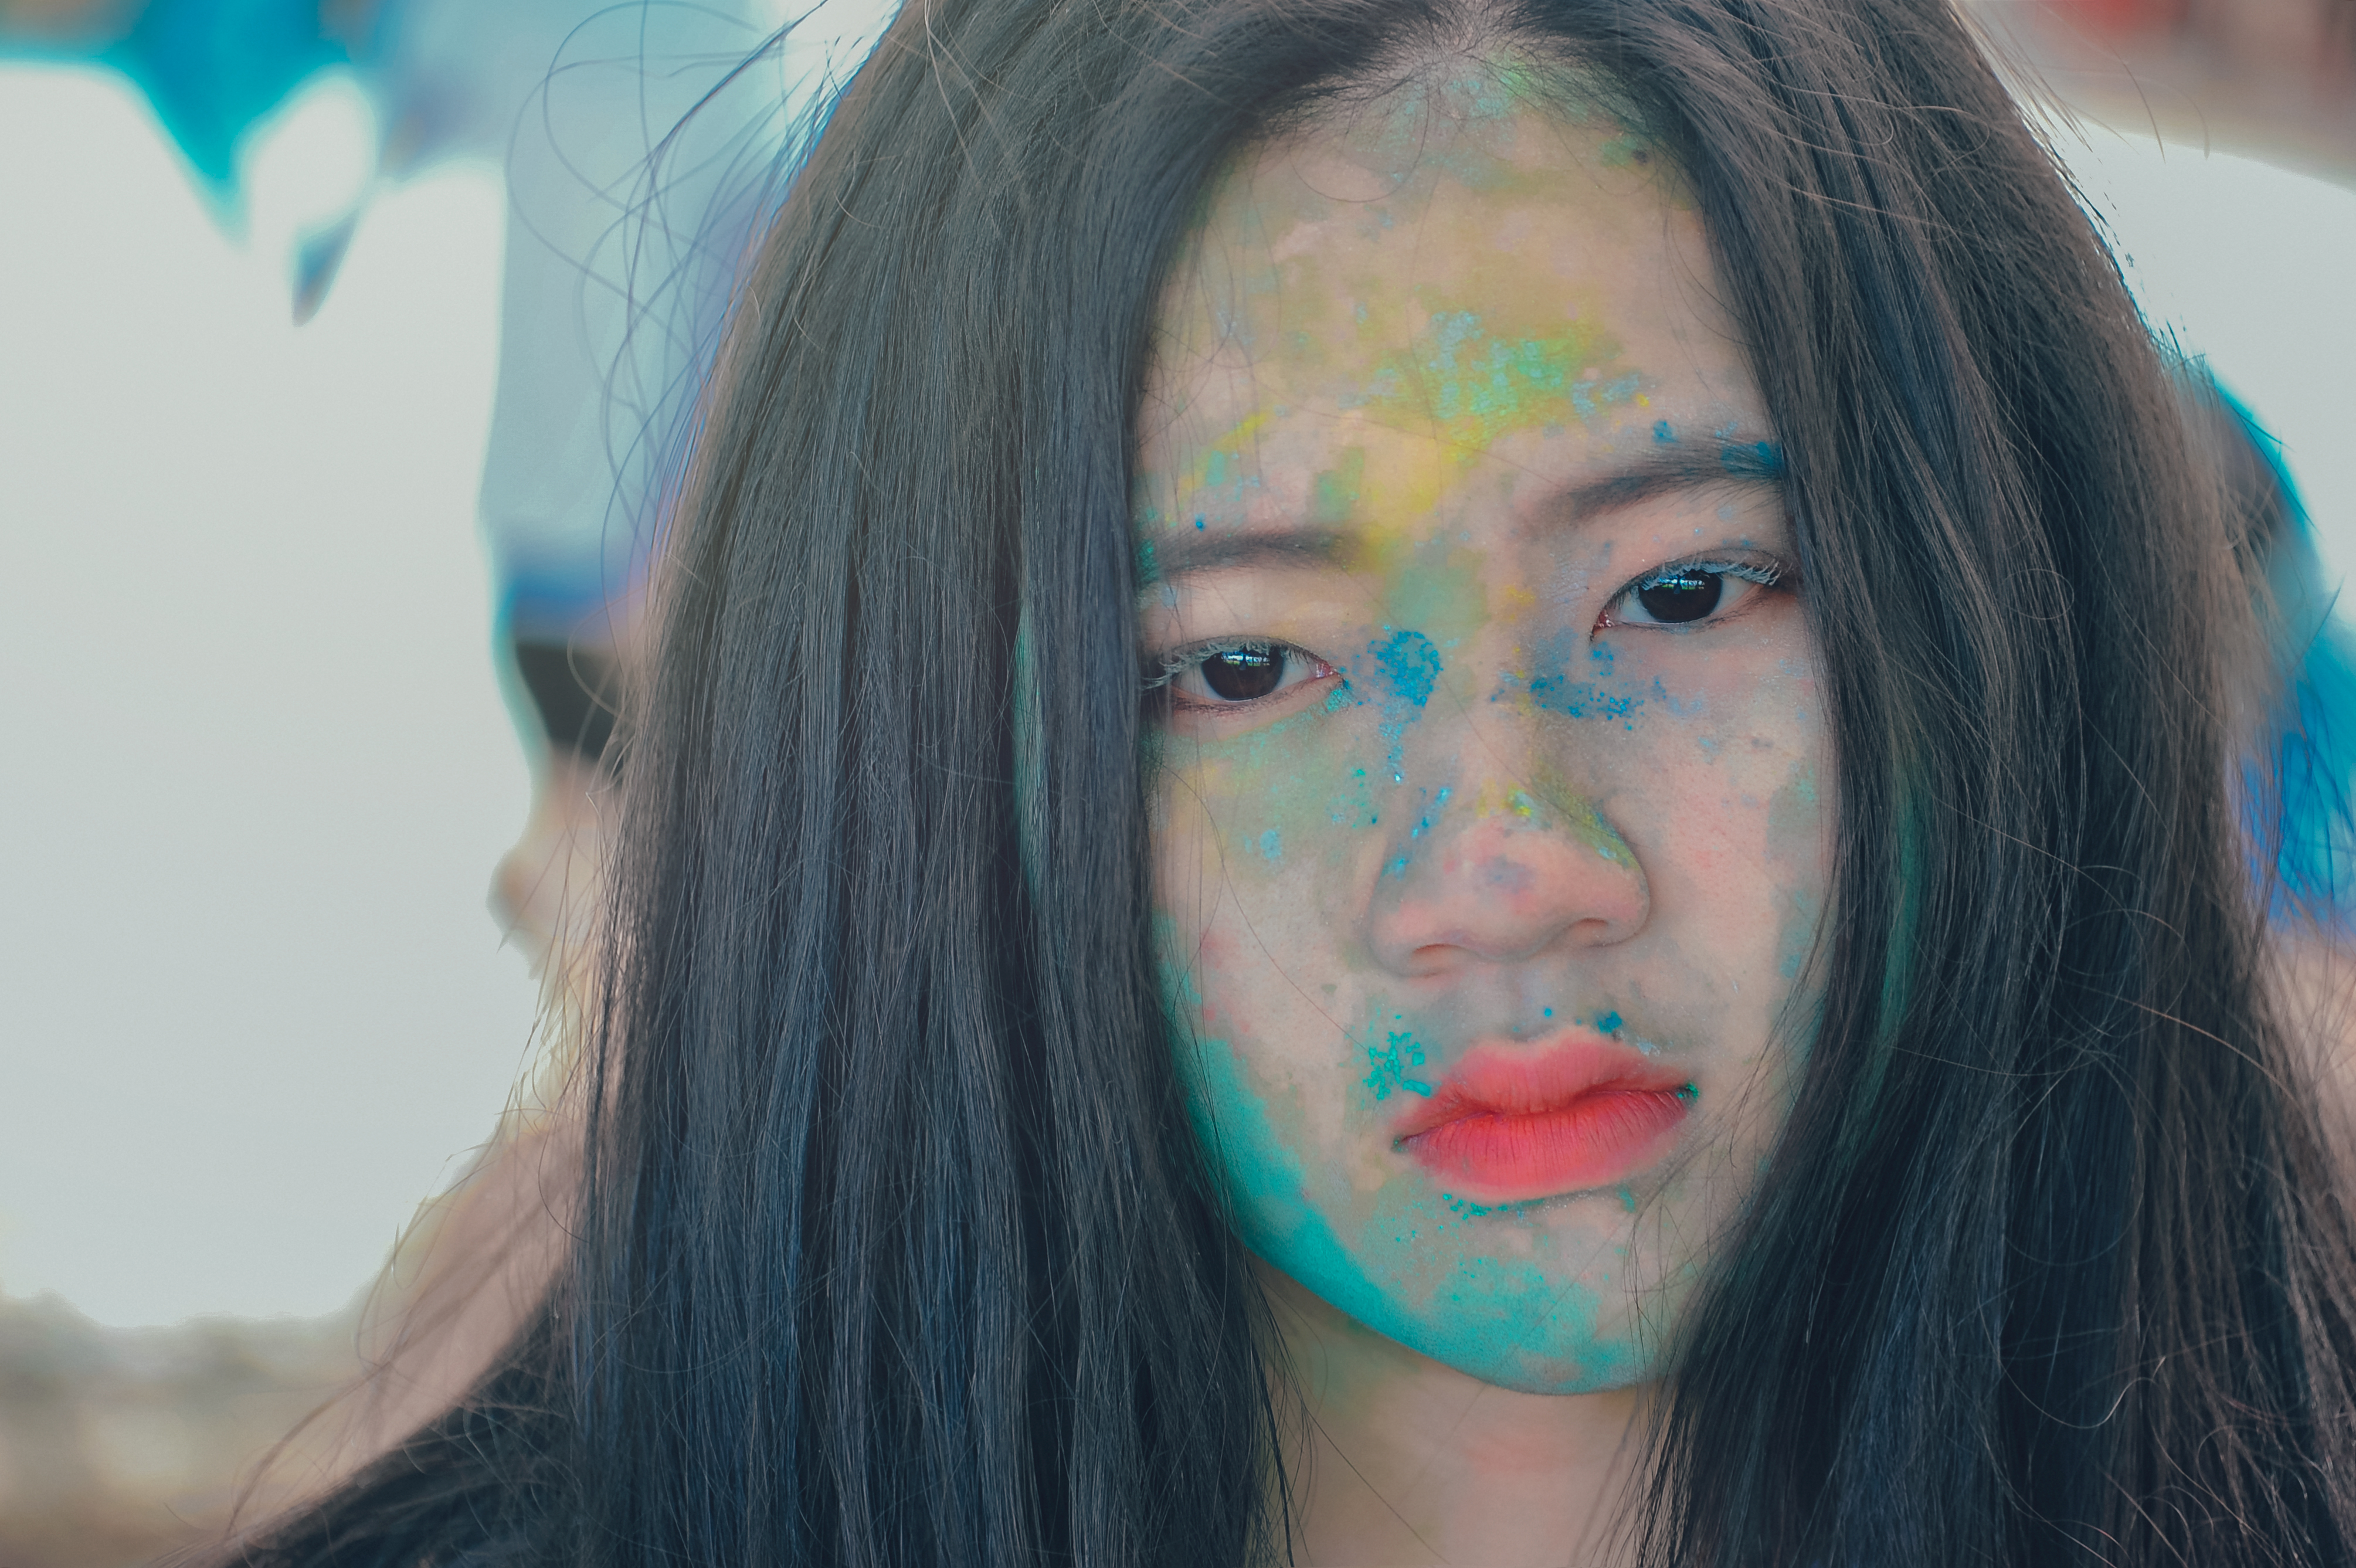
beautiful, girl, face, blue, pink, lip, eyebrow, nose, human hair color, beauty, cheek, head, eye, chin, black hair, mouth, organ, human, fun, portrait, long hair, smile, brown hair, hair coloring, neck, scene